Maria Malibran

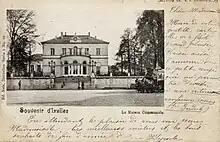

Malibran became romantically involved with the Belgian violinist Charles Auguste de Bériot. The pair lived together as a common-law couple for six years and a child was born to them in 1833 (the piano pedagogue Charles-Wilfrid de Bériot), before Maria obtained an annulment of her marriage to Malibran. Felix Mendelssohn wrote an aria accompanied by a solo violin especially for the couple. Malibran sang at the Paris Opera among other major opera houses. In Paris, she met and performed with Michael Balfe.